2012 CONCACAF Men's Olympic Qualifying Championship

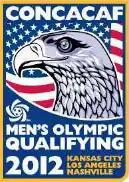

The 2012 CONCACAF Men's Olympic Qualifying Championship was the thirteenth edition of the CONCACAF Men's Olympic Qualifying, the quadrennial, international, age-restricted football tournament organized by CONCACAF to determine which men's under-23 national teams from the North, Central America and Caribbean region qualify for the Olympic football tournament. It was held in the United States, from 22 March and 2 April 2012.